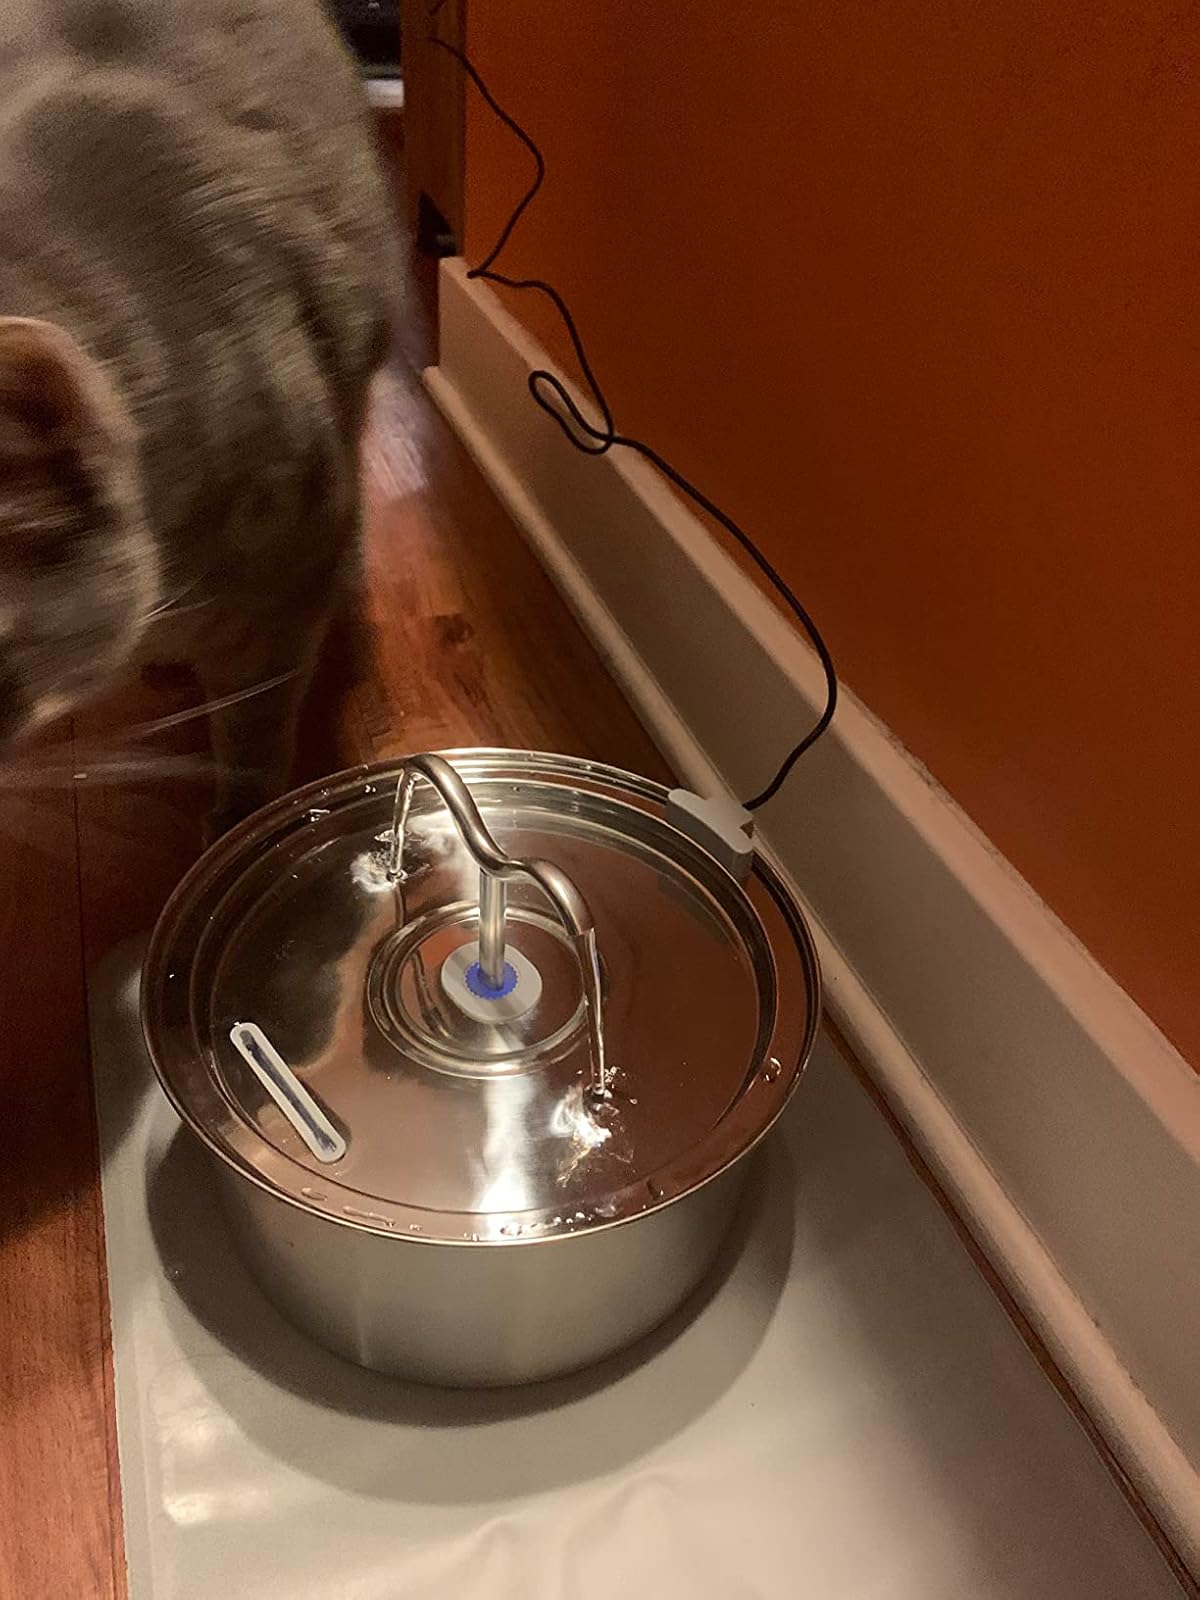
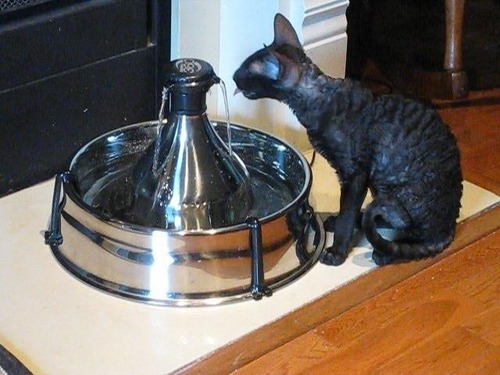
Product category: items_bowl
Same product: no